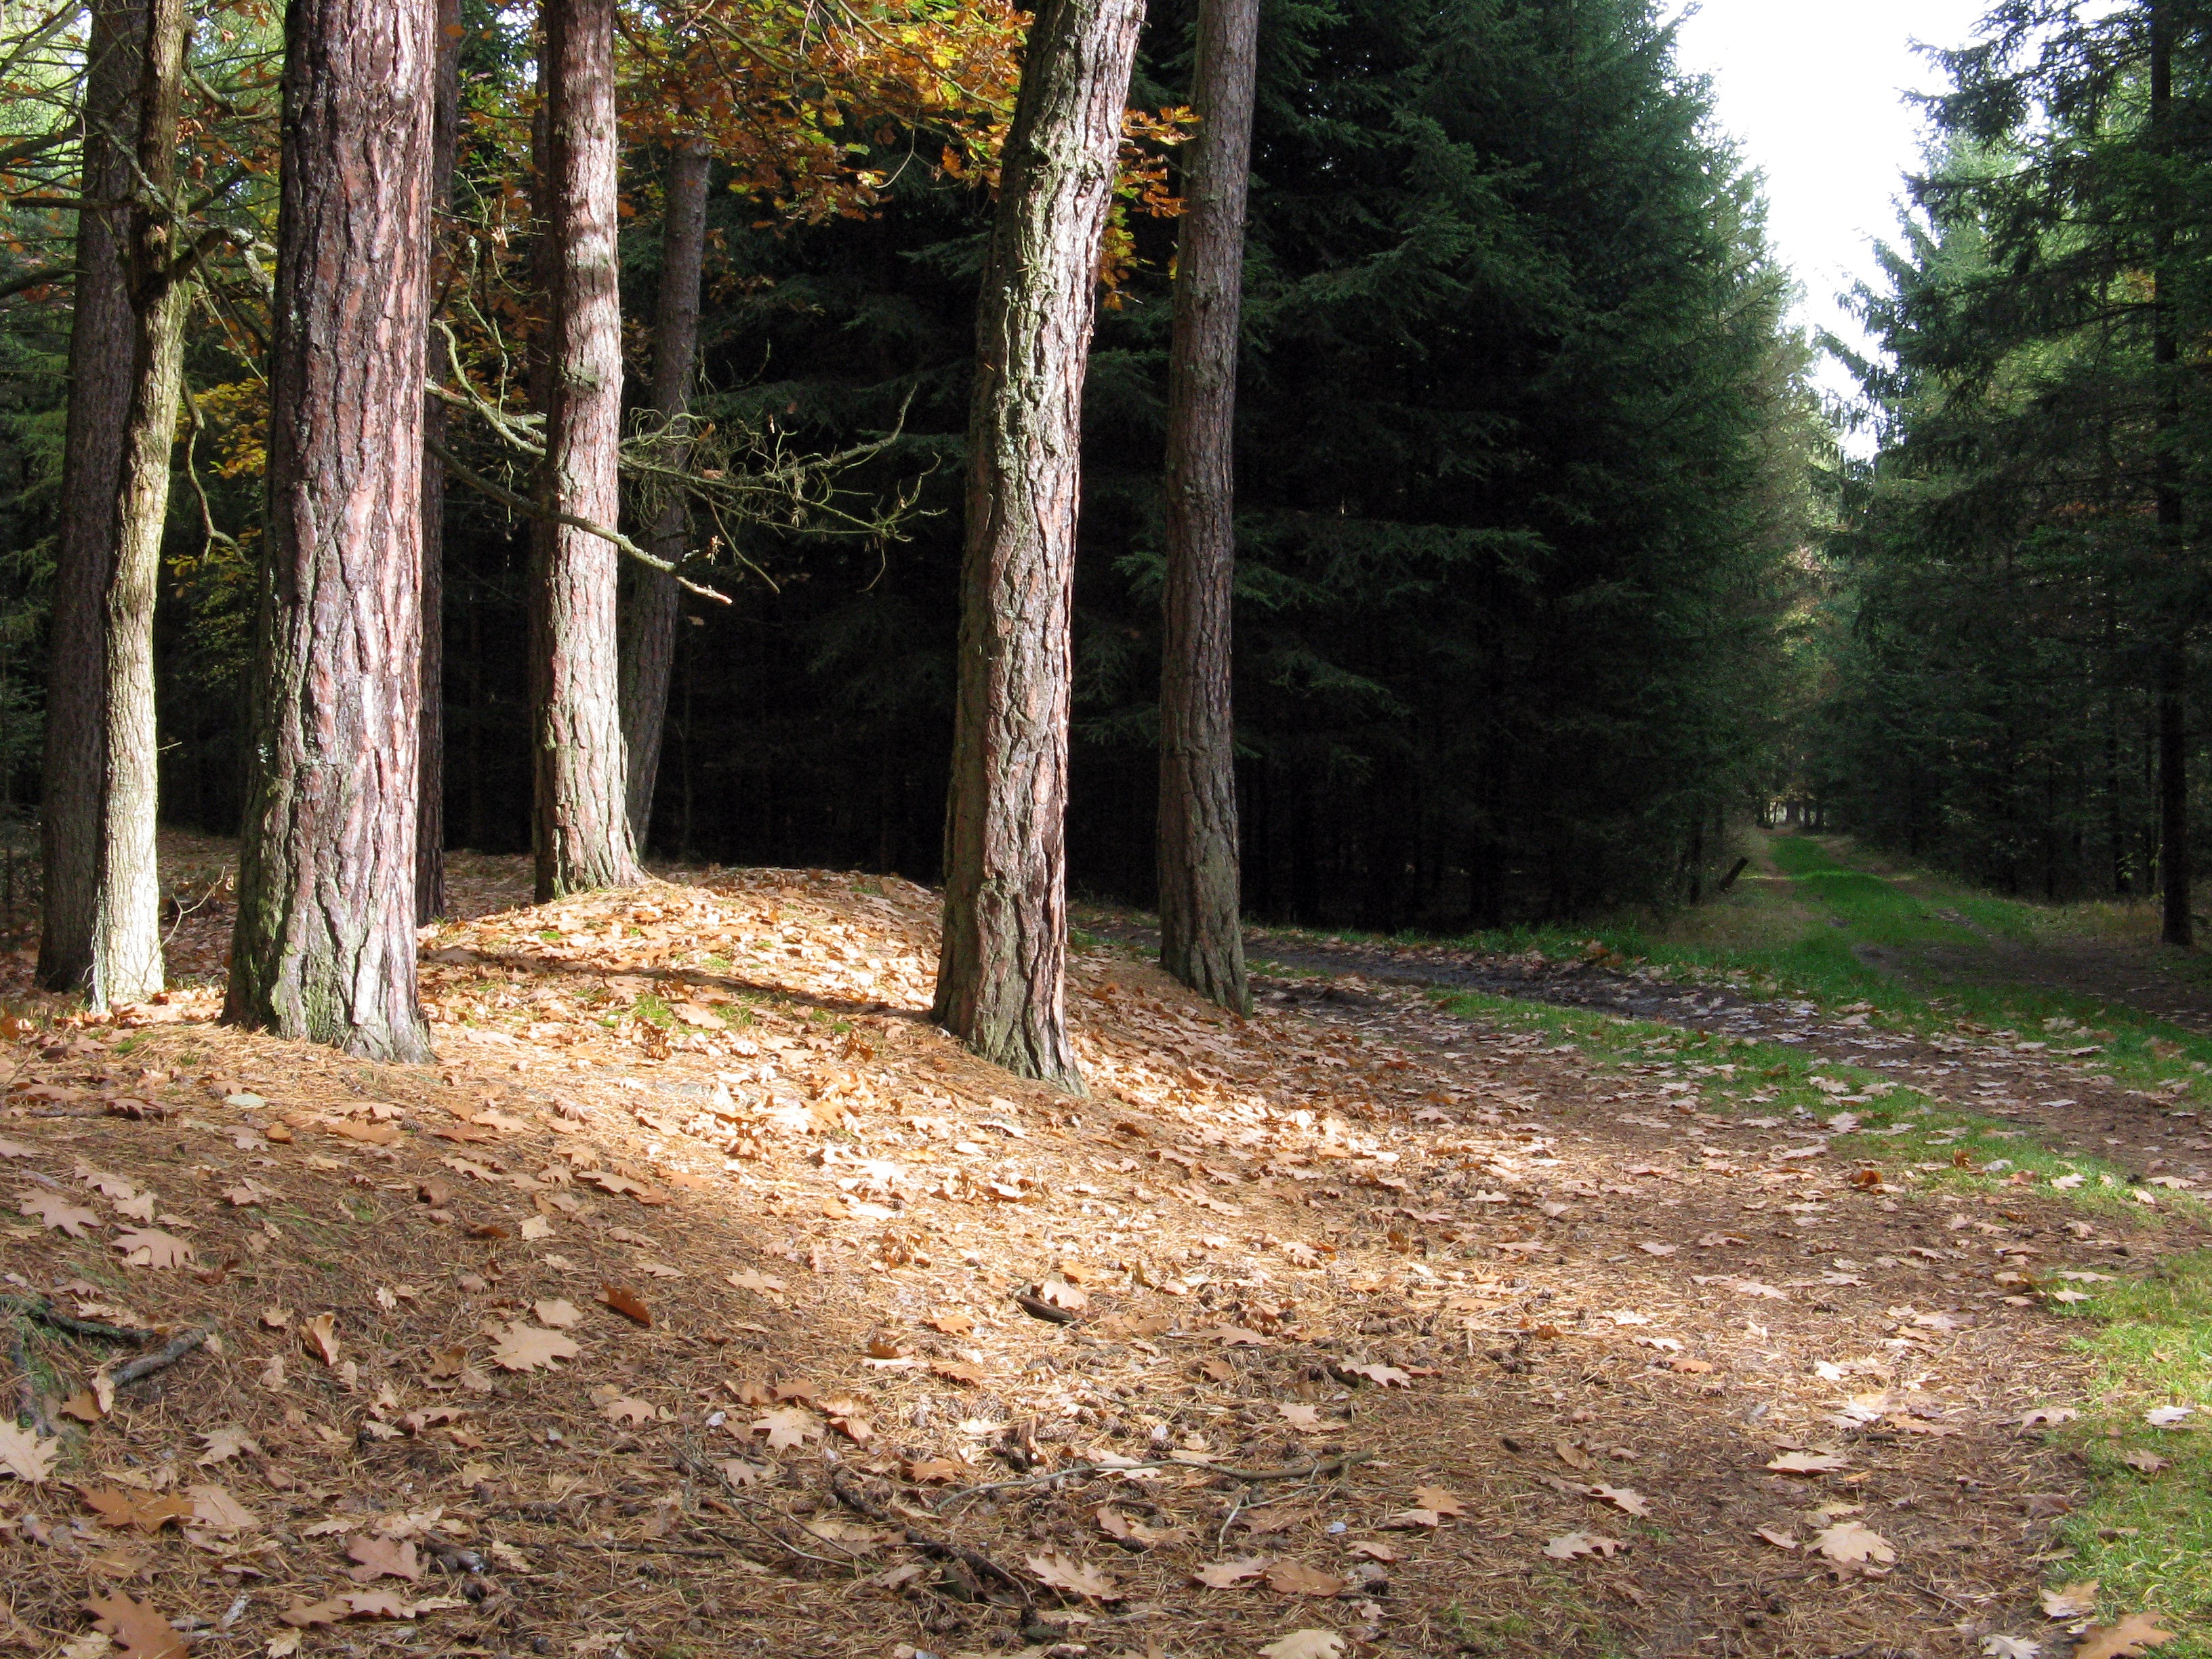
tree, forest, wilderness, trail, autumn, trees, woodland, habitat, ecosystem, forest road, biome, natural environment, woody plant, temperate coniferous forest